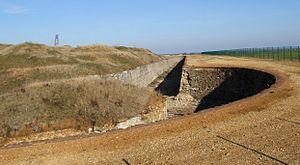
Fort de Beauregard, Fenay, Côte-d'Or, Bourgogne, FRANCE
Le fort de Beauregard, brièvement dénommé fort Fauconnet pendant le ministère Boulanger », appartient au « système Séré de Rivières », ensemble de fortifications bâti à partir de 1874 pour protéger les frontières françaises. Il est un des éléments d'une ceinture de fortifications devant assurer la protection de la place de Dijon.